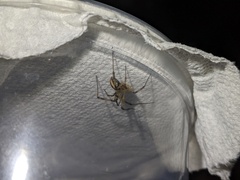
Species: Lactrodectus_hesperus